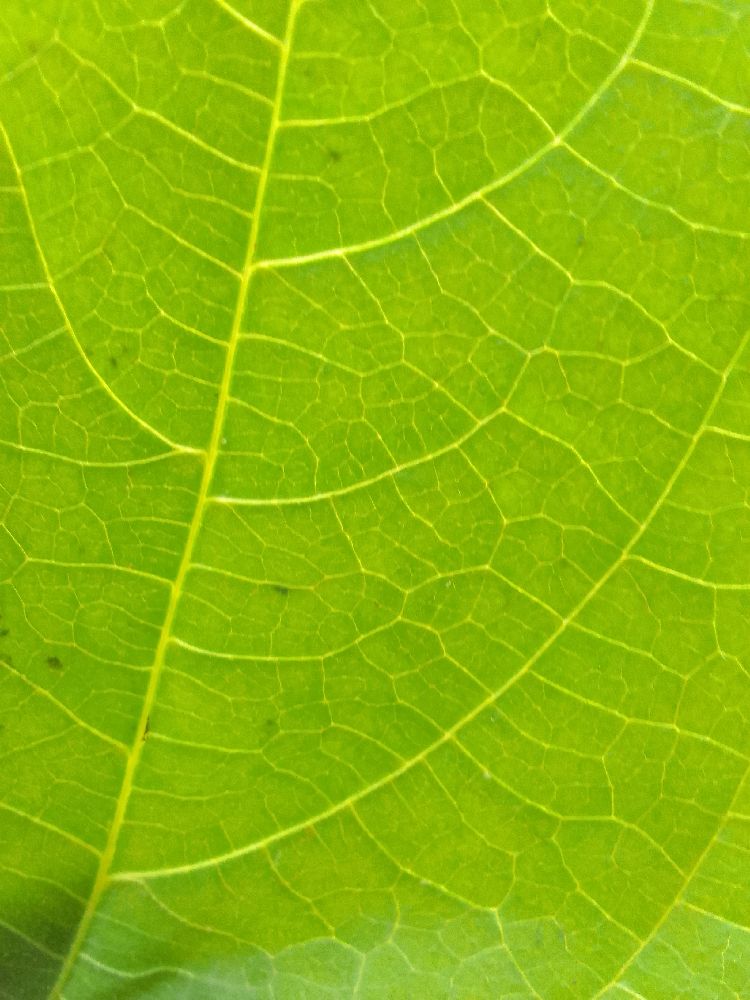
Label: healthy